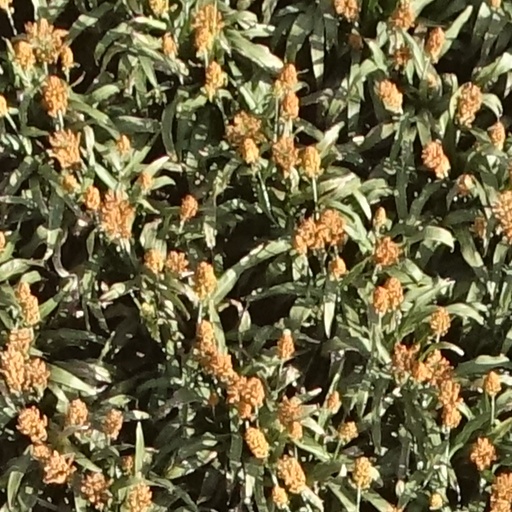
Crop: sorghum